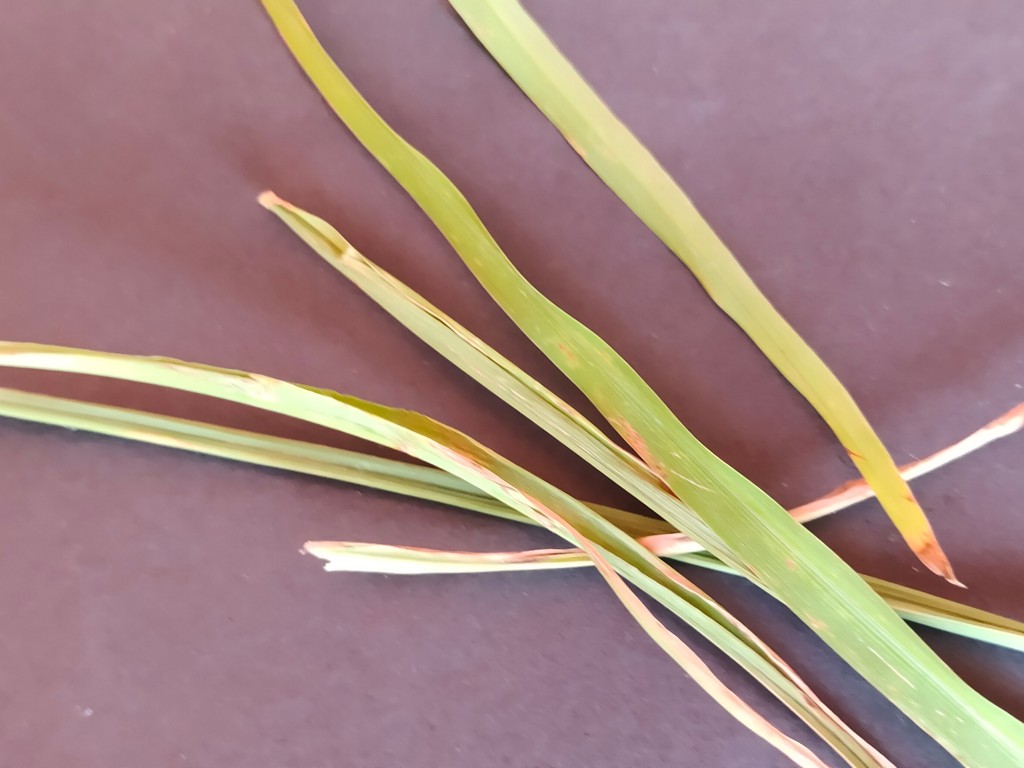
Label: Unhealthy